Human factors in diving equipment design

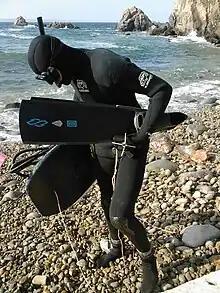
Spearfisher in wet suit

The field of vision of the diver is reduced by opaque parts of the helmet or mask. Peripheral vision is more reduced in the lower areas due to the size of the demand valve. Helmet design is a compromise between low mass and inertia (with a smaller interior volume and restricted field of vision), and large viewports that lead to a larger interior volume. A viewport close to the eyes provides a better view for the same area, but this is complicated because of the varying nose sizes of divers and the need for clearance for the oro-nasal mask. Curved viewports can introduce visual distortions that reduce the ability to judge distance, and almost all viewports are made flat. Even a flat viewport causes some distortion, but it takes relatively little time to get used to this, as it is constant. Spherical port surfaces are generally used in newer atmospheric suits for structural reasons, and work well when the interior volume is large enough. They can be made wide enough for adequate peripheral vision. Field of vision in helmets is affected by the mobility of the helmet. A helmet directly supported by the head can rotate with the head, allowing the diver to aim the viewport at the target. In this case, however, peripheral vision is constrained by the dimensions of the viewport, the weight in air and unbalanced buoyancy forces when immersed must be carried by the neck, and inertial and hydrodynamic loads must also be carried by the neck. A helmet fixed to a breastplate is supported by the torso, which can safely support much greater loads, but it cannot rotate with the head. The entire upper body must rotate to direct the field of vision. This makes it necessary to use larger viewports so the diver has an acceptable field of vision at times when rotating the body is impractical. The need to rotate the head inside the non-rotatable helmet requires internal clearance, therefore a larger volume, and consequently a greater mass of ballast.